Battle of Delville Wood

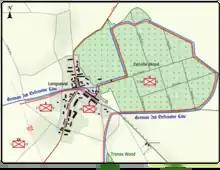

Three battalions of the 1st South African Brigade were to attack Delville Wood, while the 1st Battalion continued as a reinforcement of the 26th and 27th brigades in Longueval. The attack at was postponed to and then to on 15 July, due to the slow progress in the village. Brigadier-General Henry Lukin was ordered to "take the wood at all costs" and that his advance was to proceed, even if the 26th and 27th Brigades had not captured the north end of the village. Lukin ordered an attack from the south-west corner of the wood on a battalion front, with the 2nd Battalion forward, the 3rd Battalion in support and the 4th Battalion in reserve. The three battalions moved forward from Montauban before first light, under command of Lieutenant–Colonel W. E. C. Tanner of the 2nd Battalion. On the approach, Tanner received instructions to detach two companies to the 26th Brigade in Longueval and sent B and C companies of the 4th Battalion. The 2nd Battalion reached a trench occupied by the 5th Camerons, which ran parallel to the wood and used this as a jumping-off line for the attack at